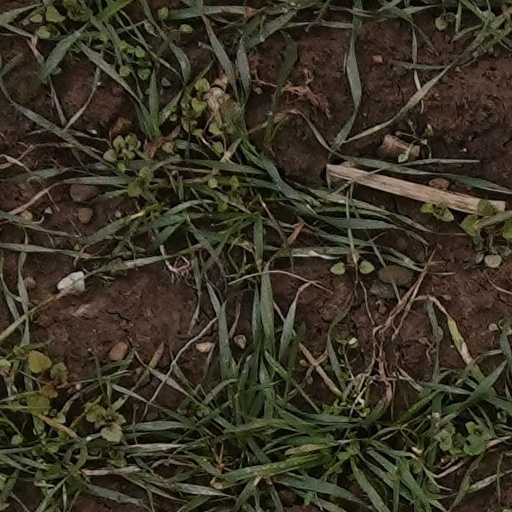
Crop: wheat